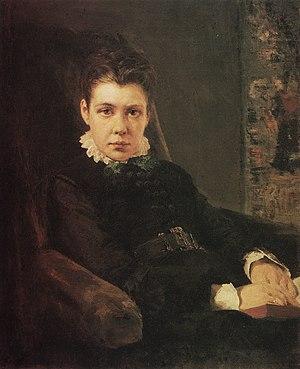
Étang envahi par les herbes est un tableau paysager du peintre russe Vassili Polenov, achevé en 1879. Il appartient aux collections de la Galerie Tretiakov et y est classé à l'inventaire sous le nᵒ 10460. Ses dimensions sont de 80 × 124,7 cm. La vue de la nature représentée sur la toile synthétise les différentes impressions ressenties par le peintre. Plusieurs études pour ce tableau ont été réalisées par Polenov en 1877, alors qu'il rendait visite à ses parents dans le village de Pétrouchki près de Kiev. Son travail sur la toile a été achevé au début de l'année 1879, à Moscou.